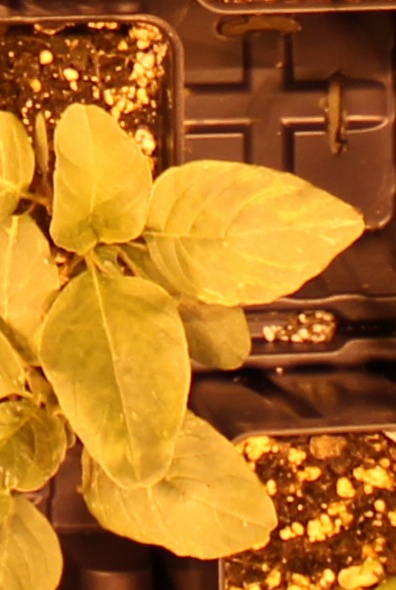
Label: Redroot Pigweed